Guillermo Maldonado (pastor)

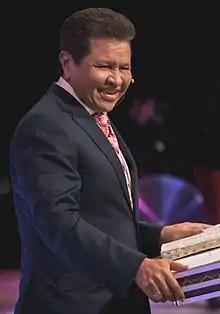
Maldonado on stage during the CAP leadership conference in Miami, Florida, in October 2016.

Guillermo Maldonado (born 1965 or 1966) is a Honduran-American evangelical Christian,pastor, televangelist, and author. He is the co-founder and senior pastor of El Rey Jesús, a Nondenominational Christian megachurch located in Miami, Florida.